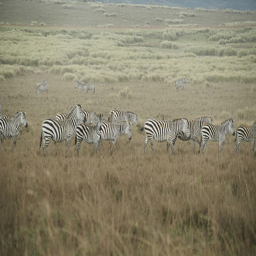
The herd of zebra are walking along the brown grass.
A heard of zebras graze on the brown grass.
Group of zebras grazing in dry grassy plain.
Herd of zebras walking in field of tall grasses.
Several zebras milling about in a field of tall grass.